Roads Committee

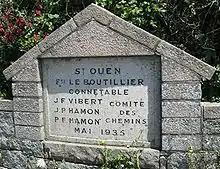
Road marker stone in Saint Ouen dated 1935 inscribed with the names of the Roads Committee

In Jersey, the Roads Committee (French: "Comité des Chemins") is the highway authority for Parish roads in each Parish.